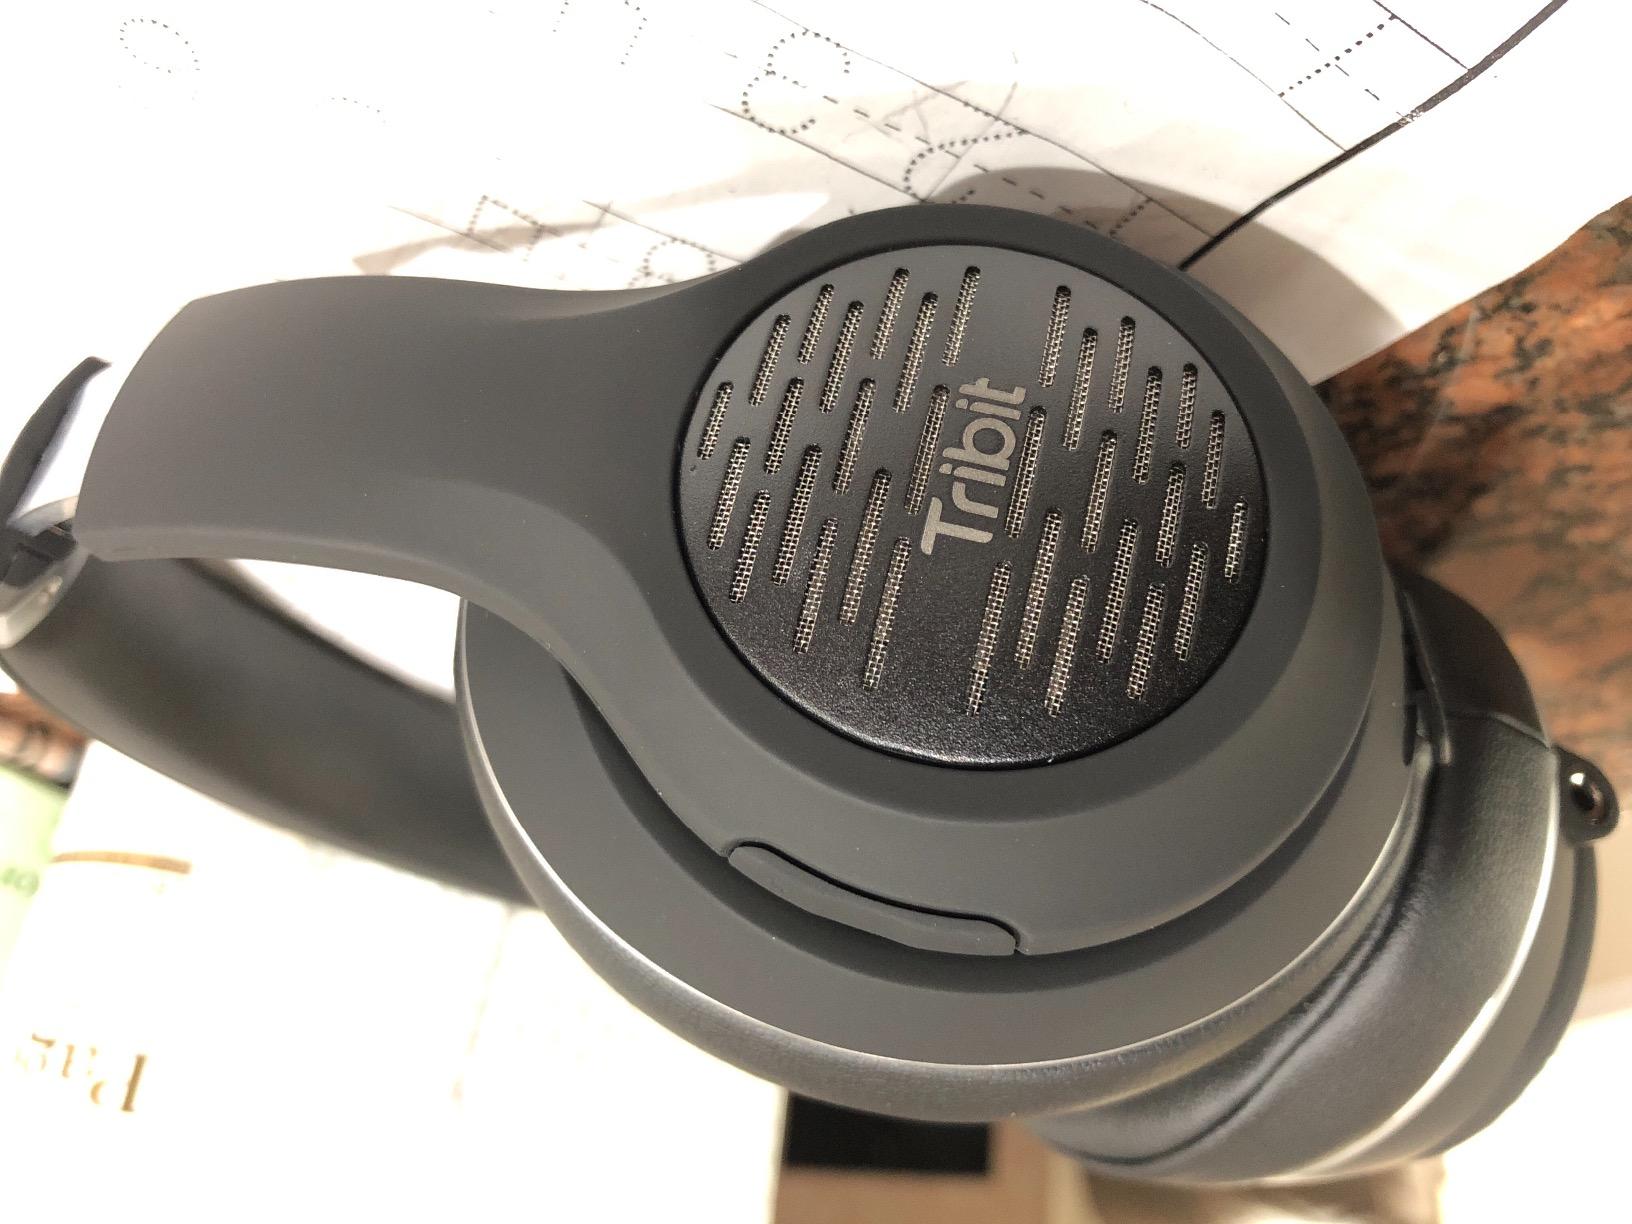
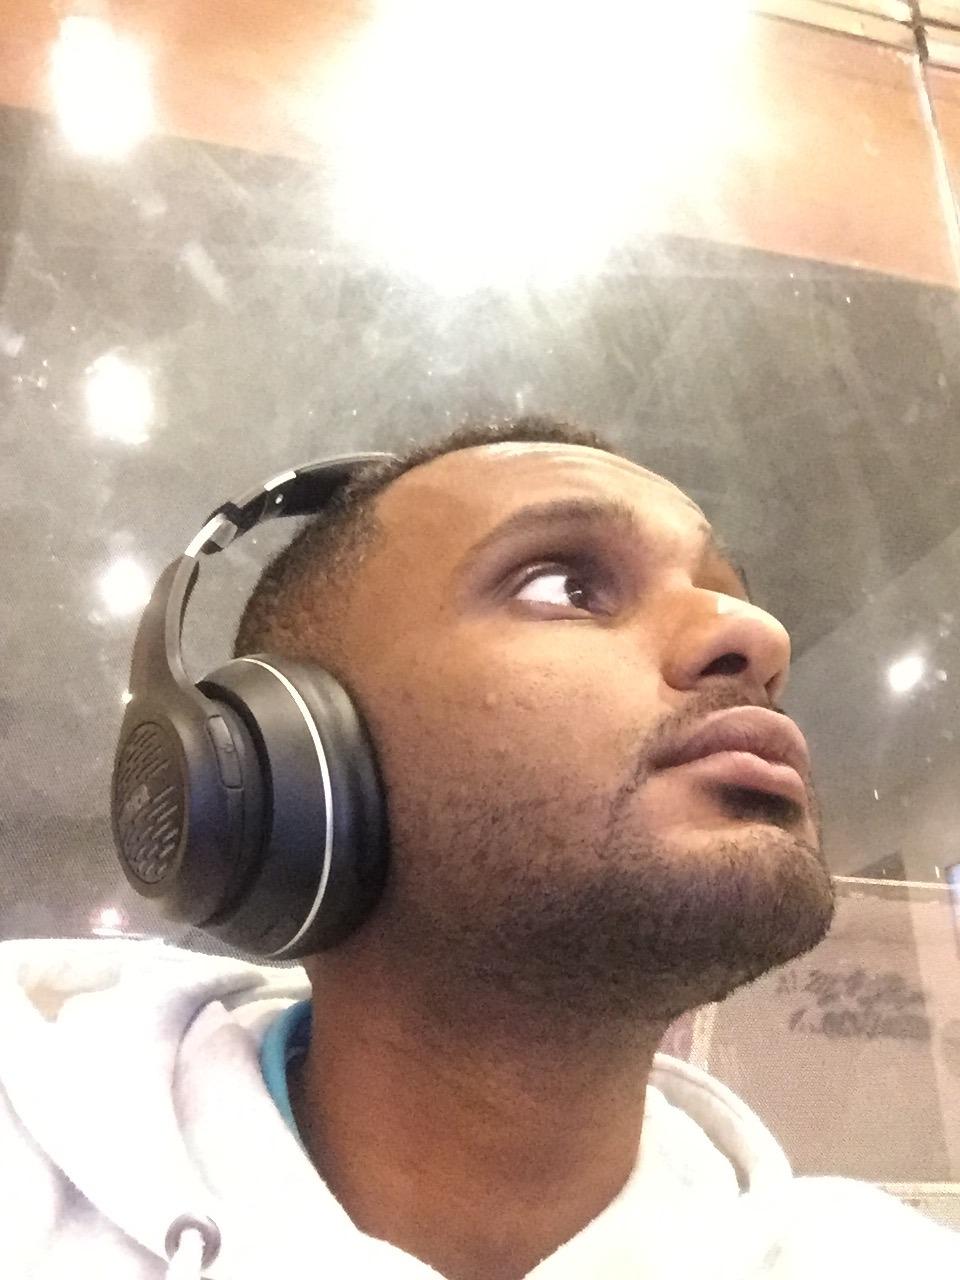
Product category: headphones
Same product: yes